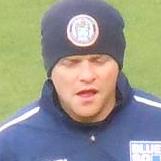
Age: 33